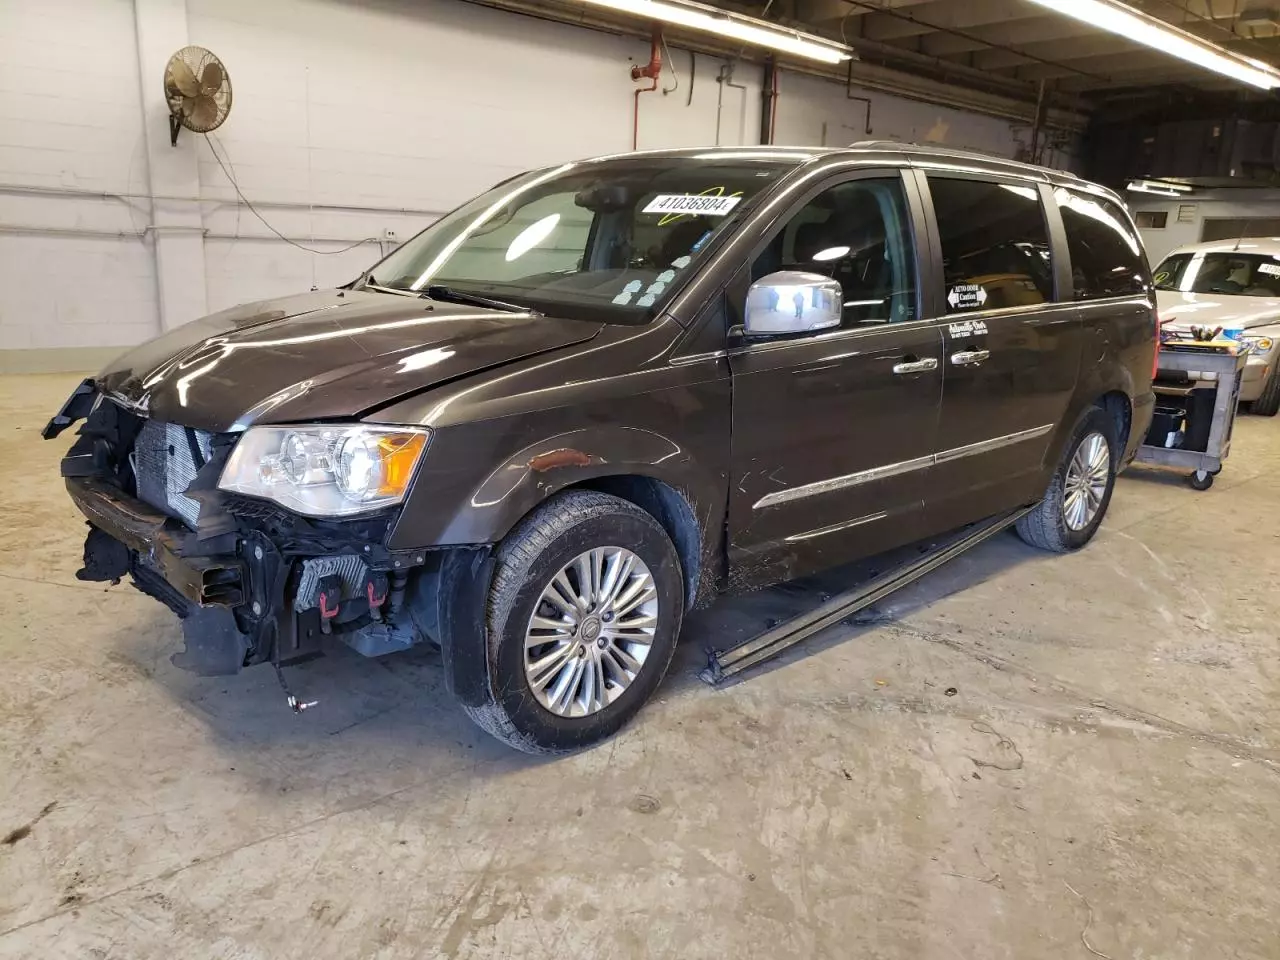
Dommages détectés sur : pare-choc avant, porte avant gauche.
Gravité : majeur